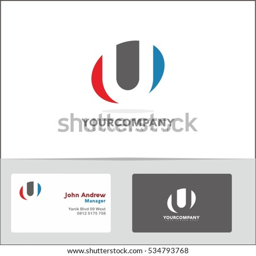
design element with business cards .